The Blueprint 2: The Gift & The Curse

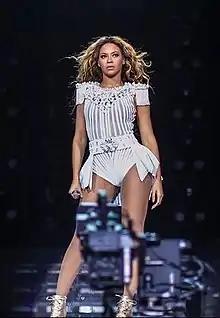
"'03 Bonnie & Clyde" features Jay-Z's then-girlfriend Beyoncé Knowles.

West's verse on the track "The Bounce" marked Kanye West's first appearance as a rapper on a Roc-A-Fella release (although he contributed an uncredited hook to the Blueprint's "Never Change" the previous year), which was on the sequel to "The Blueprint" (2001), an album he helped produce.